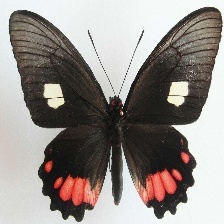
Species: GREEN CELLED CATTLEHEART